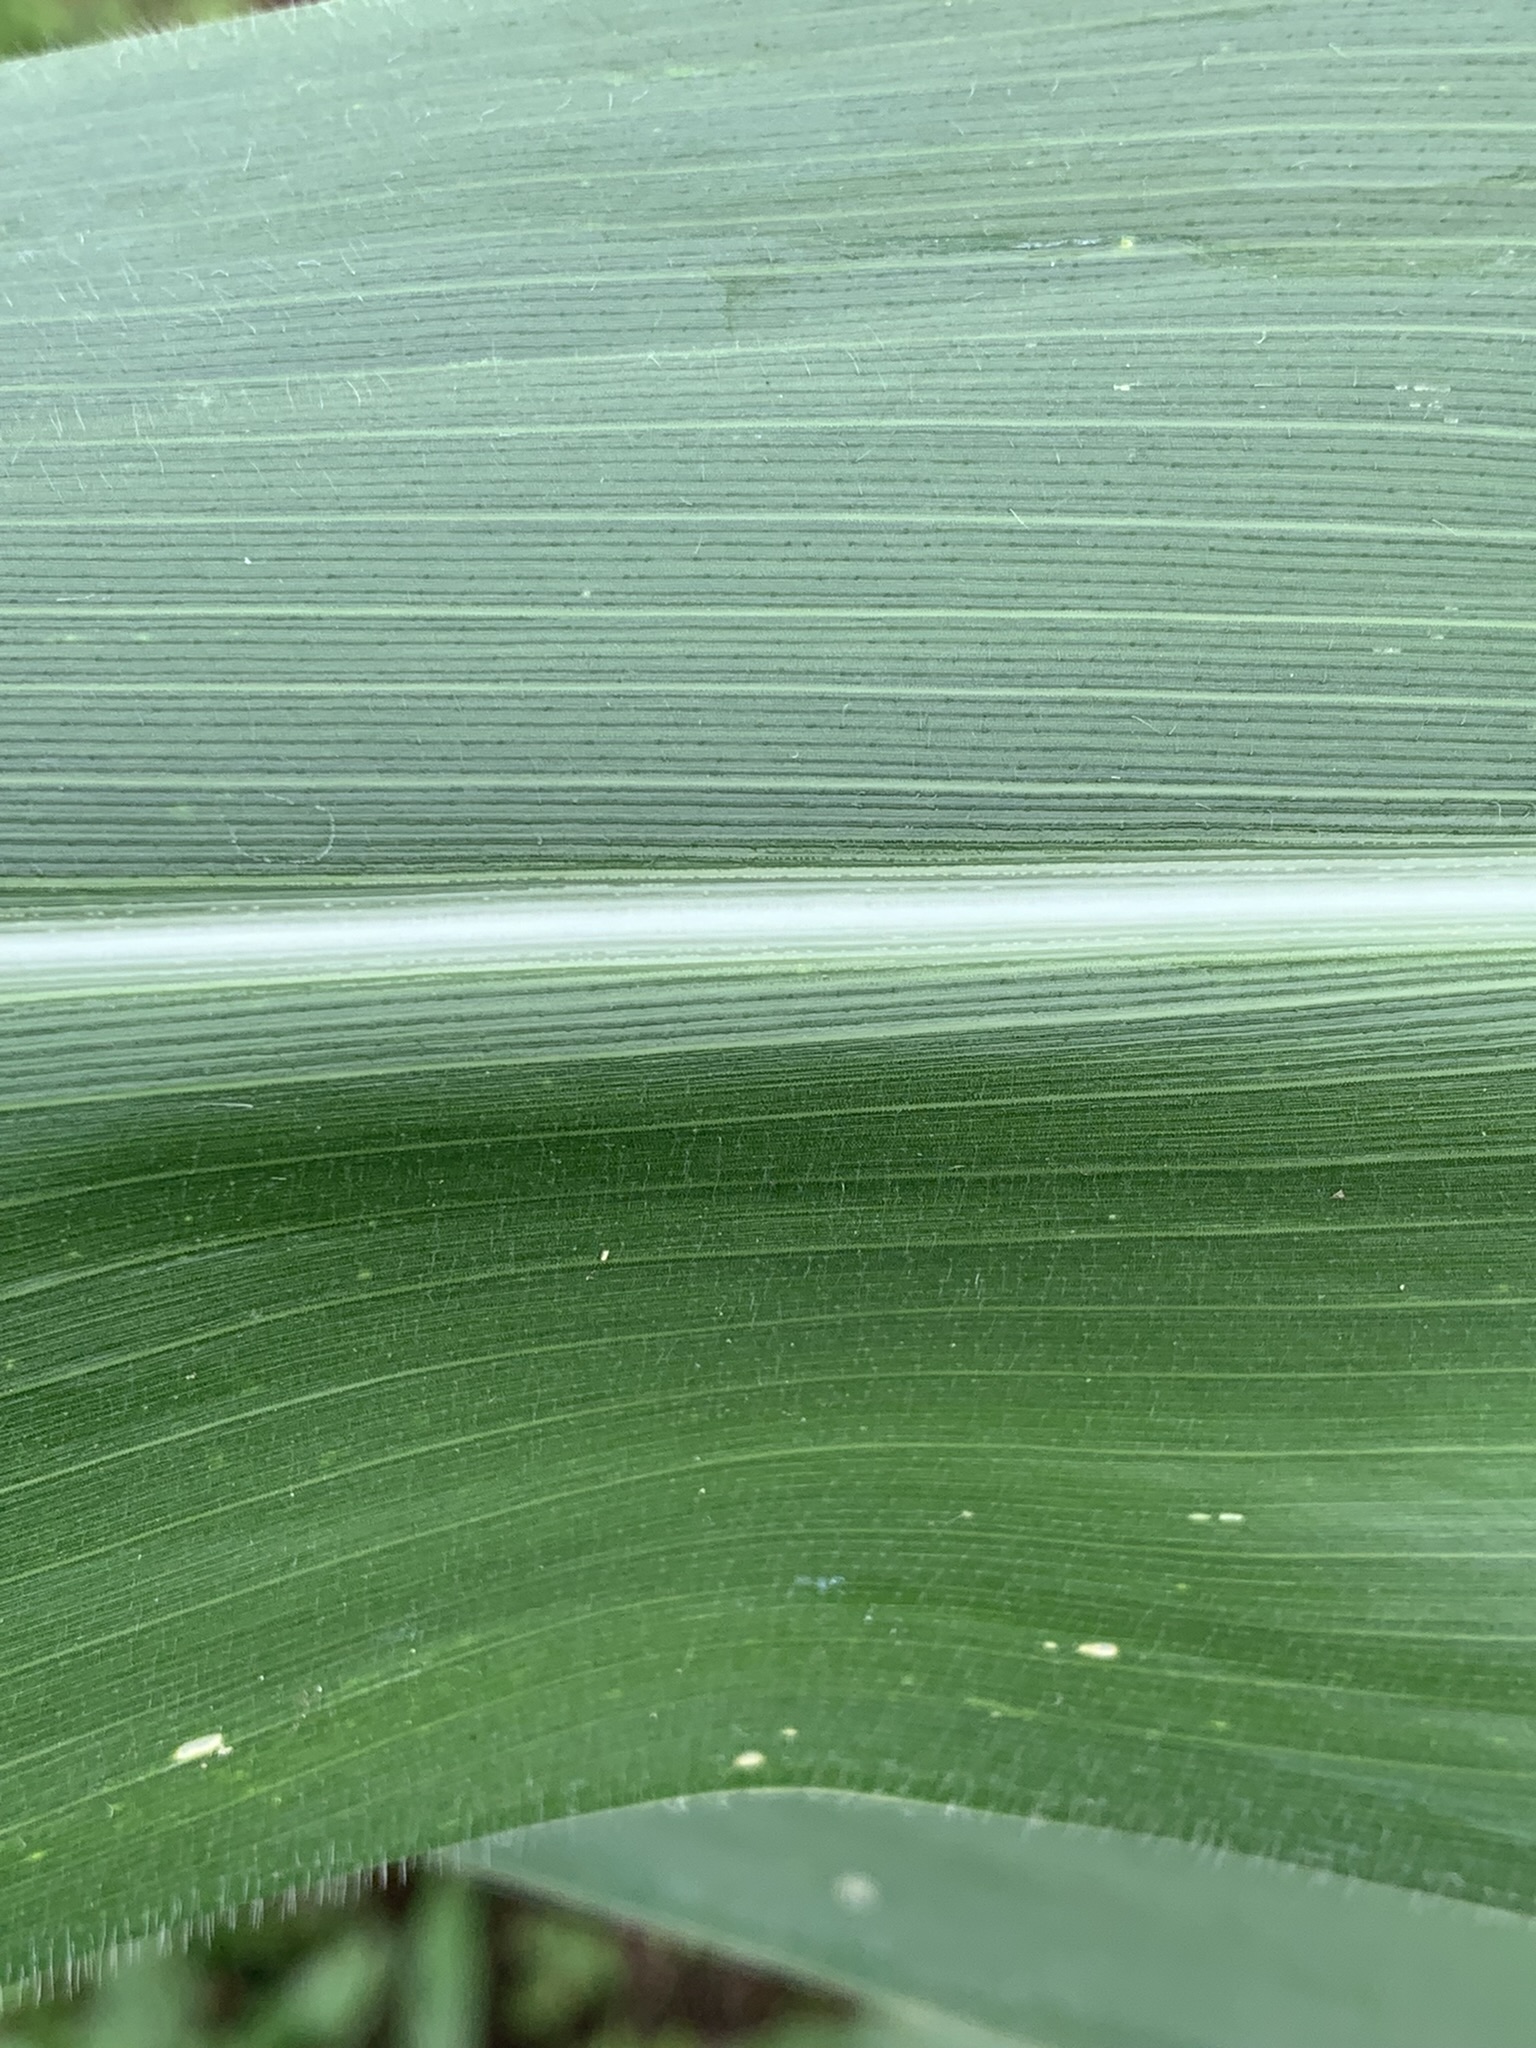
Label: Healthy